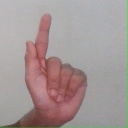
अक्षर: ळ